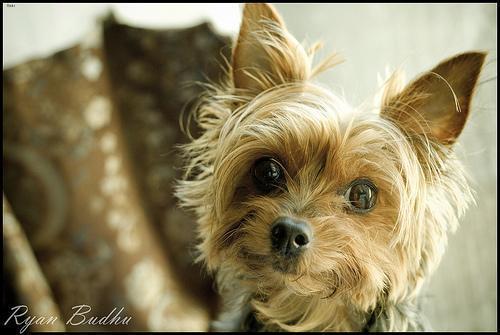
yorkshire terrier